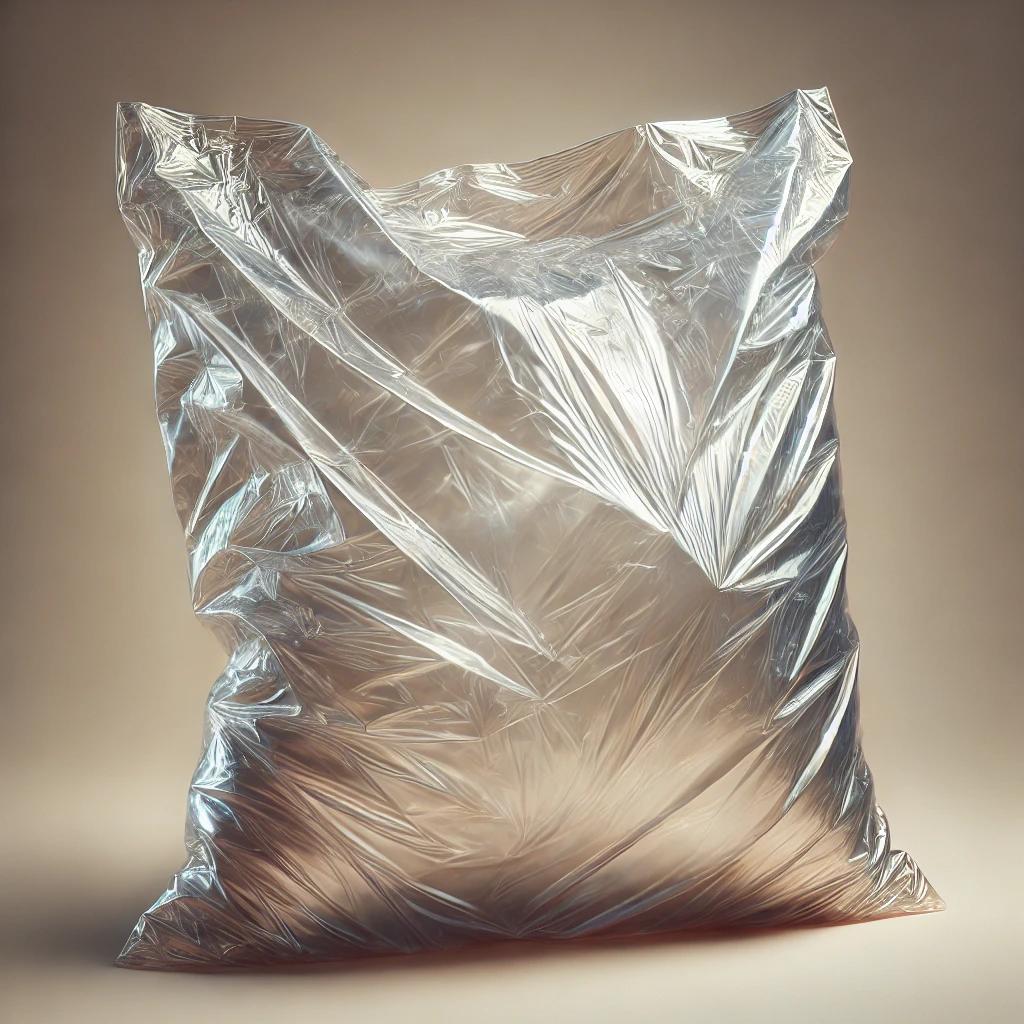
Etiqueta: plástico